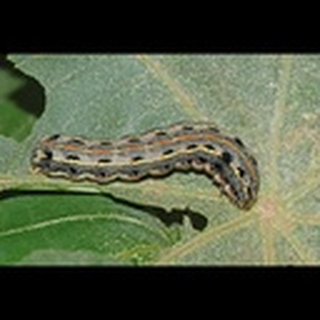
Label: cotton_army_worm